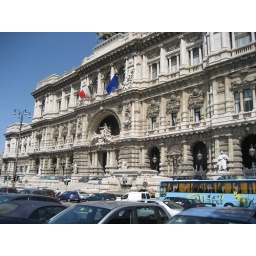
Some political building near the tibre river on the way to the vatican